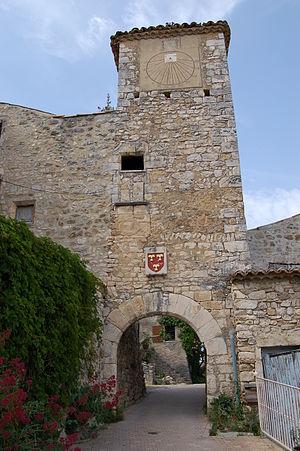
Le beffroi de Lagorce
Lagorce est une commune française, située dans le département de l'Ardèche en région Auvergne-Rhône-Alpes.